Old Parish Burying Ground (Windsor, Nova Scotia)

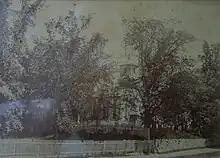
Christ Church on Old Parish Burying Ground before 1889

The Old Parish Burying Ground is the oldest protestant cemetery in Windsor, Nova Scotia and one of the oldest in Canada. The graveyard was located adjacent to the first protestant church in Windsor (1788). The oldest marker of Rachel Kelley is dated 1771, twelve years after the New England Planters began to settle the area.